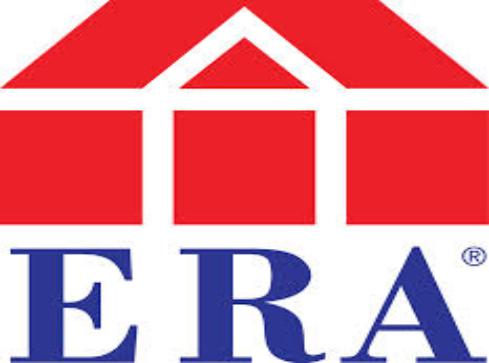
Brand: Era
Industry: Clothes